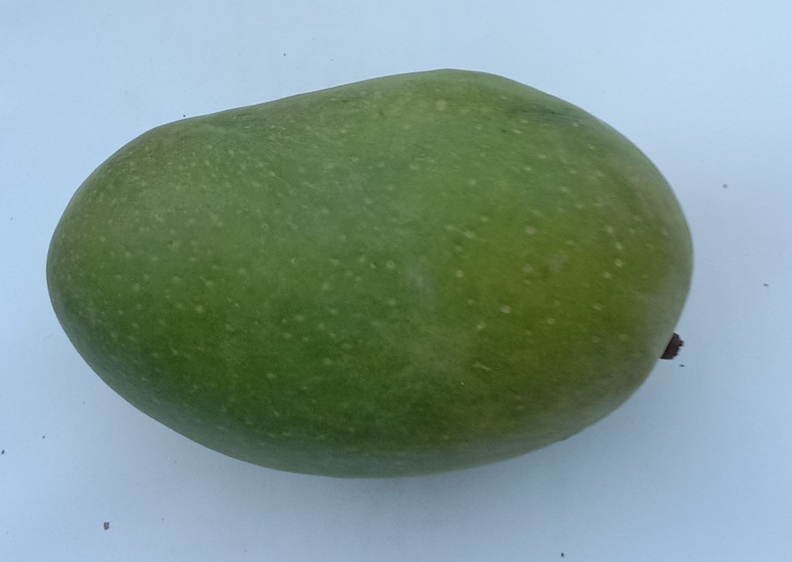
Mango variety: Chaunsa (Summer Bahisht)